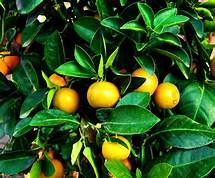
Label: mandarine